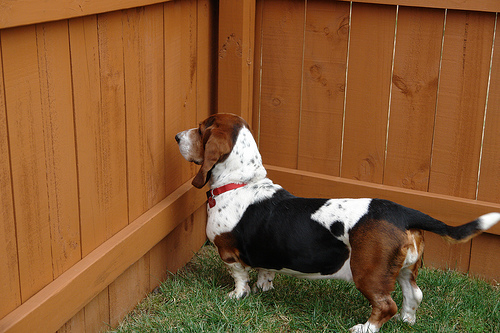
Animal: dog
Breed: basset hound